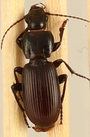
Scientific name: Pterostichus restrictus
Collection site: Rocky Mountains NEON (RMNP), plot RMNP_014